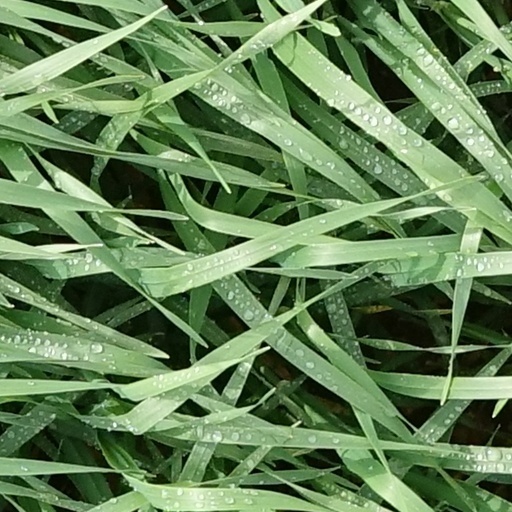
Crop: wheat